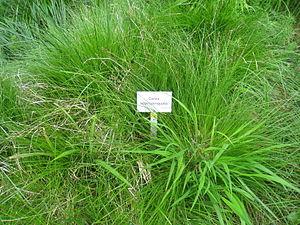
Le genre Carex, de la famille des Cyperaceae, a la particularité de contenir un nombre d'espèces extrêmement élevé. En effet, on dénombre actuellement près de 1 970 espèces considérées comme valides. À ce nombre, s'ajoutent de nombreuses espèces maintenant classées comme synonymes.